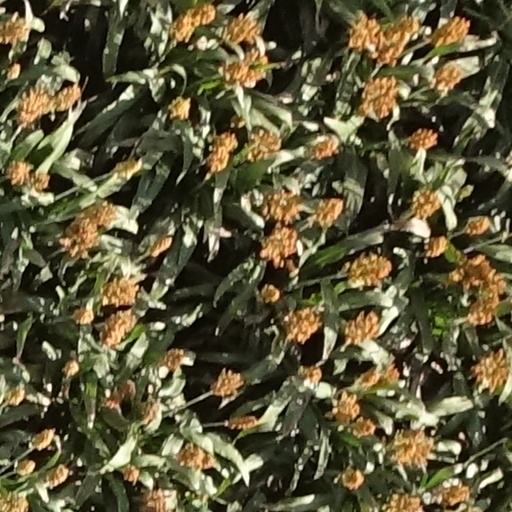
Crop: sorghum